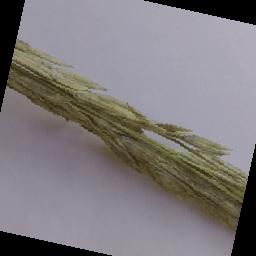
Label: Rice___Neck_Blast